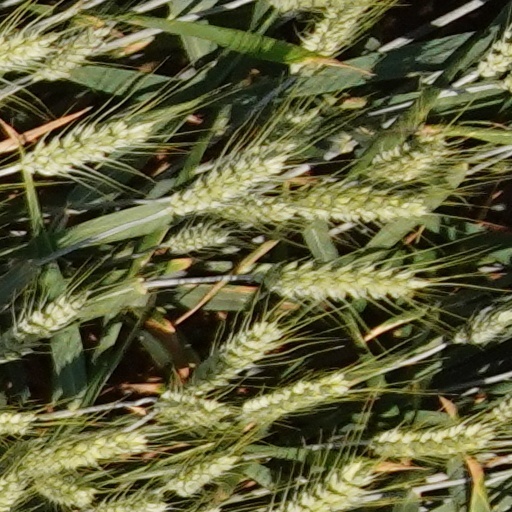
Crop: wheat